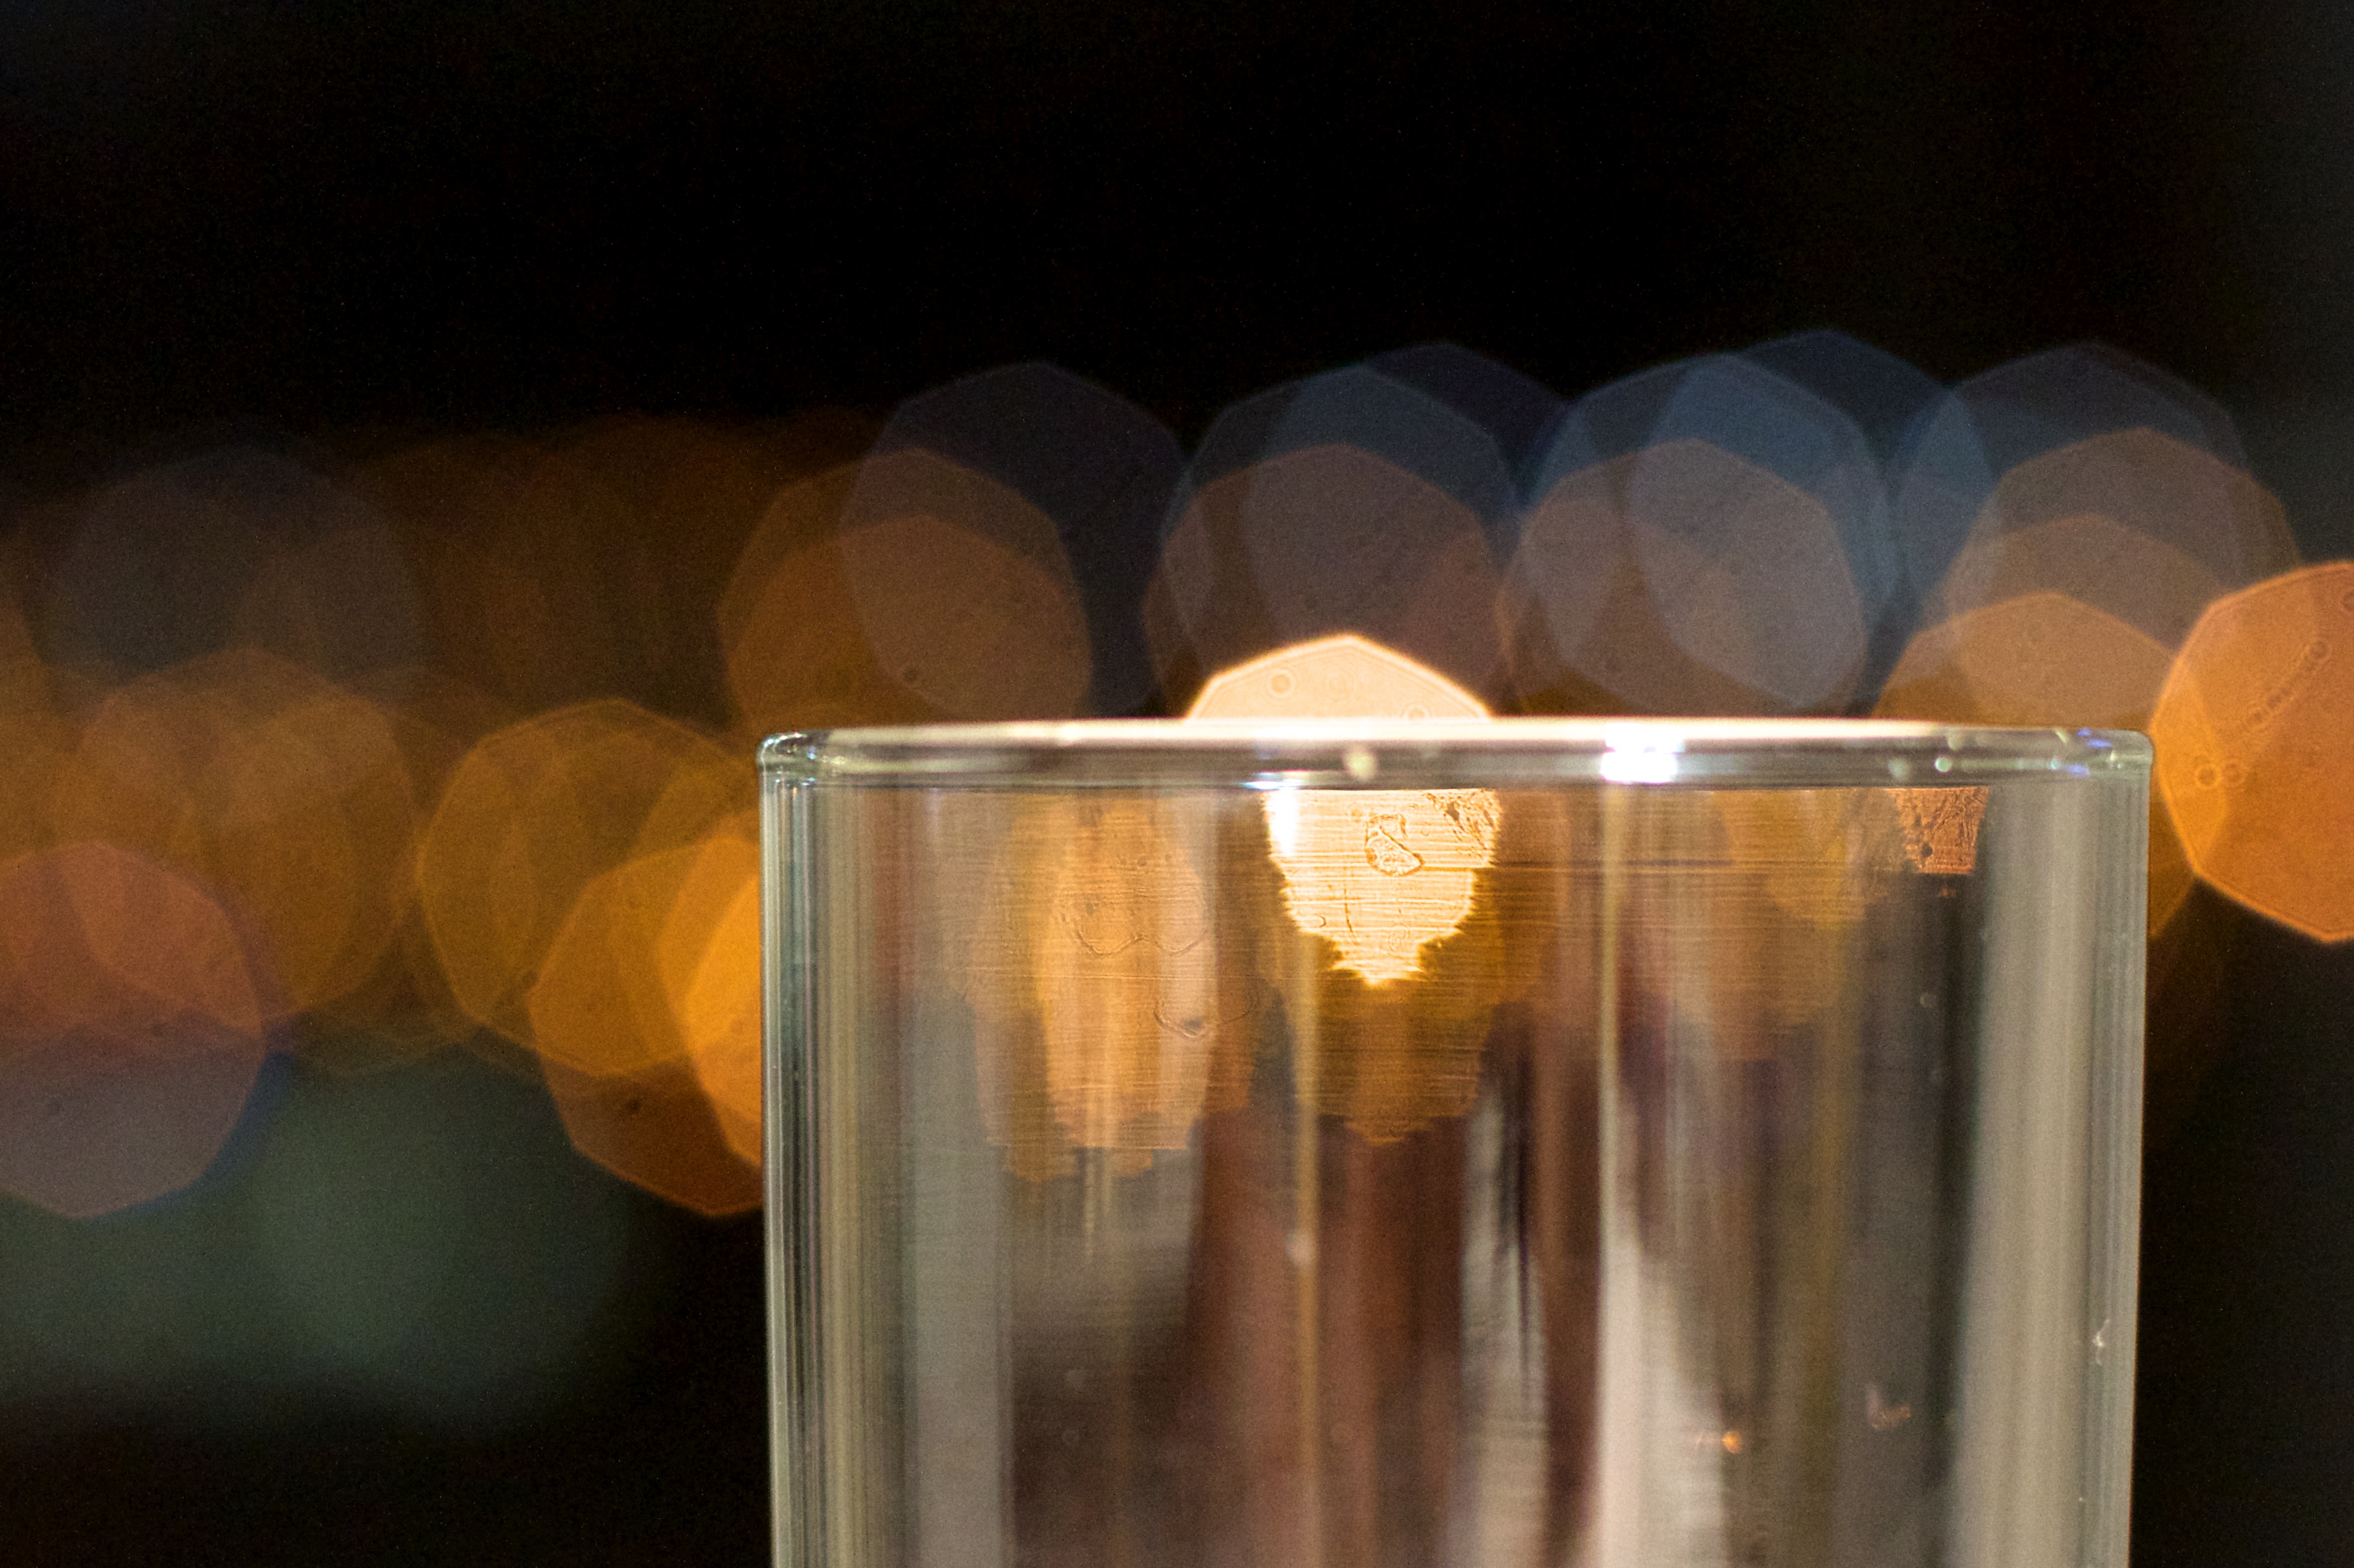
light, bokeh, guitar, glass, color, drink, yellow, candle, lighting, shape, macro photography, man made object, distilled beverage